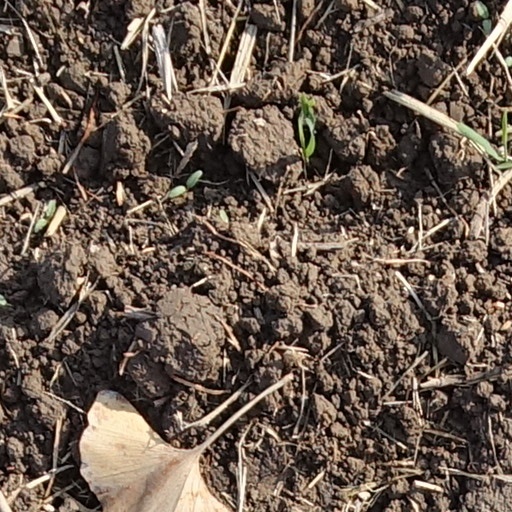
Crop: wheat